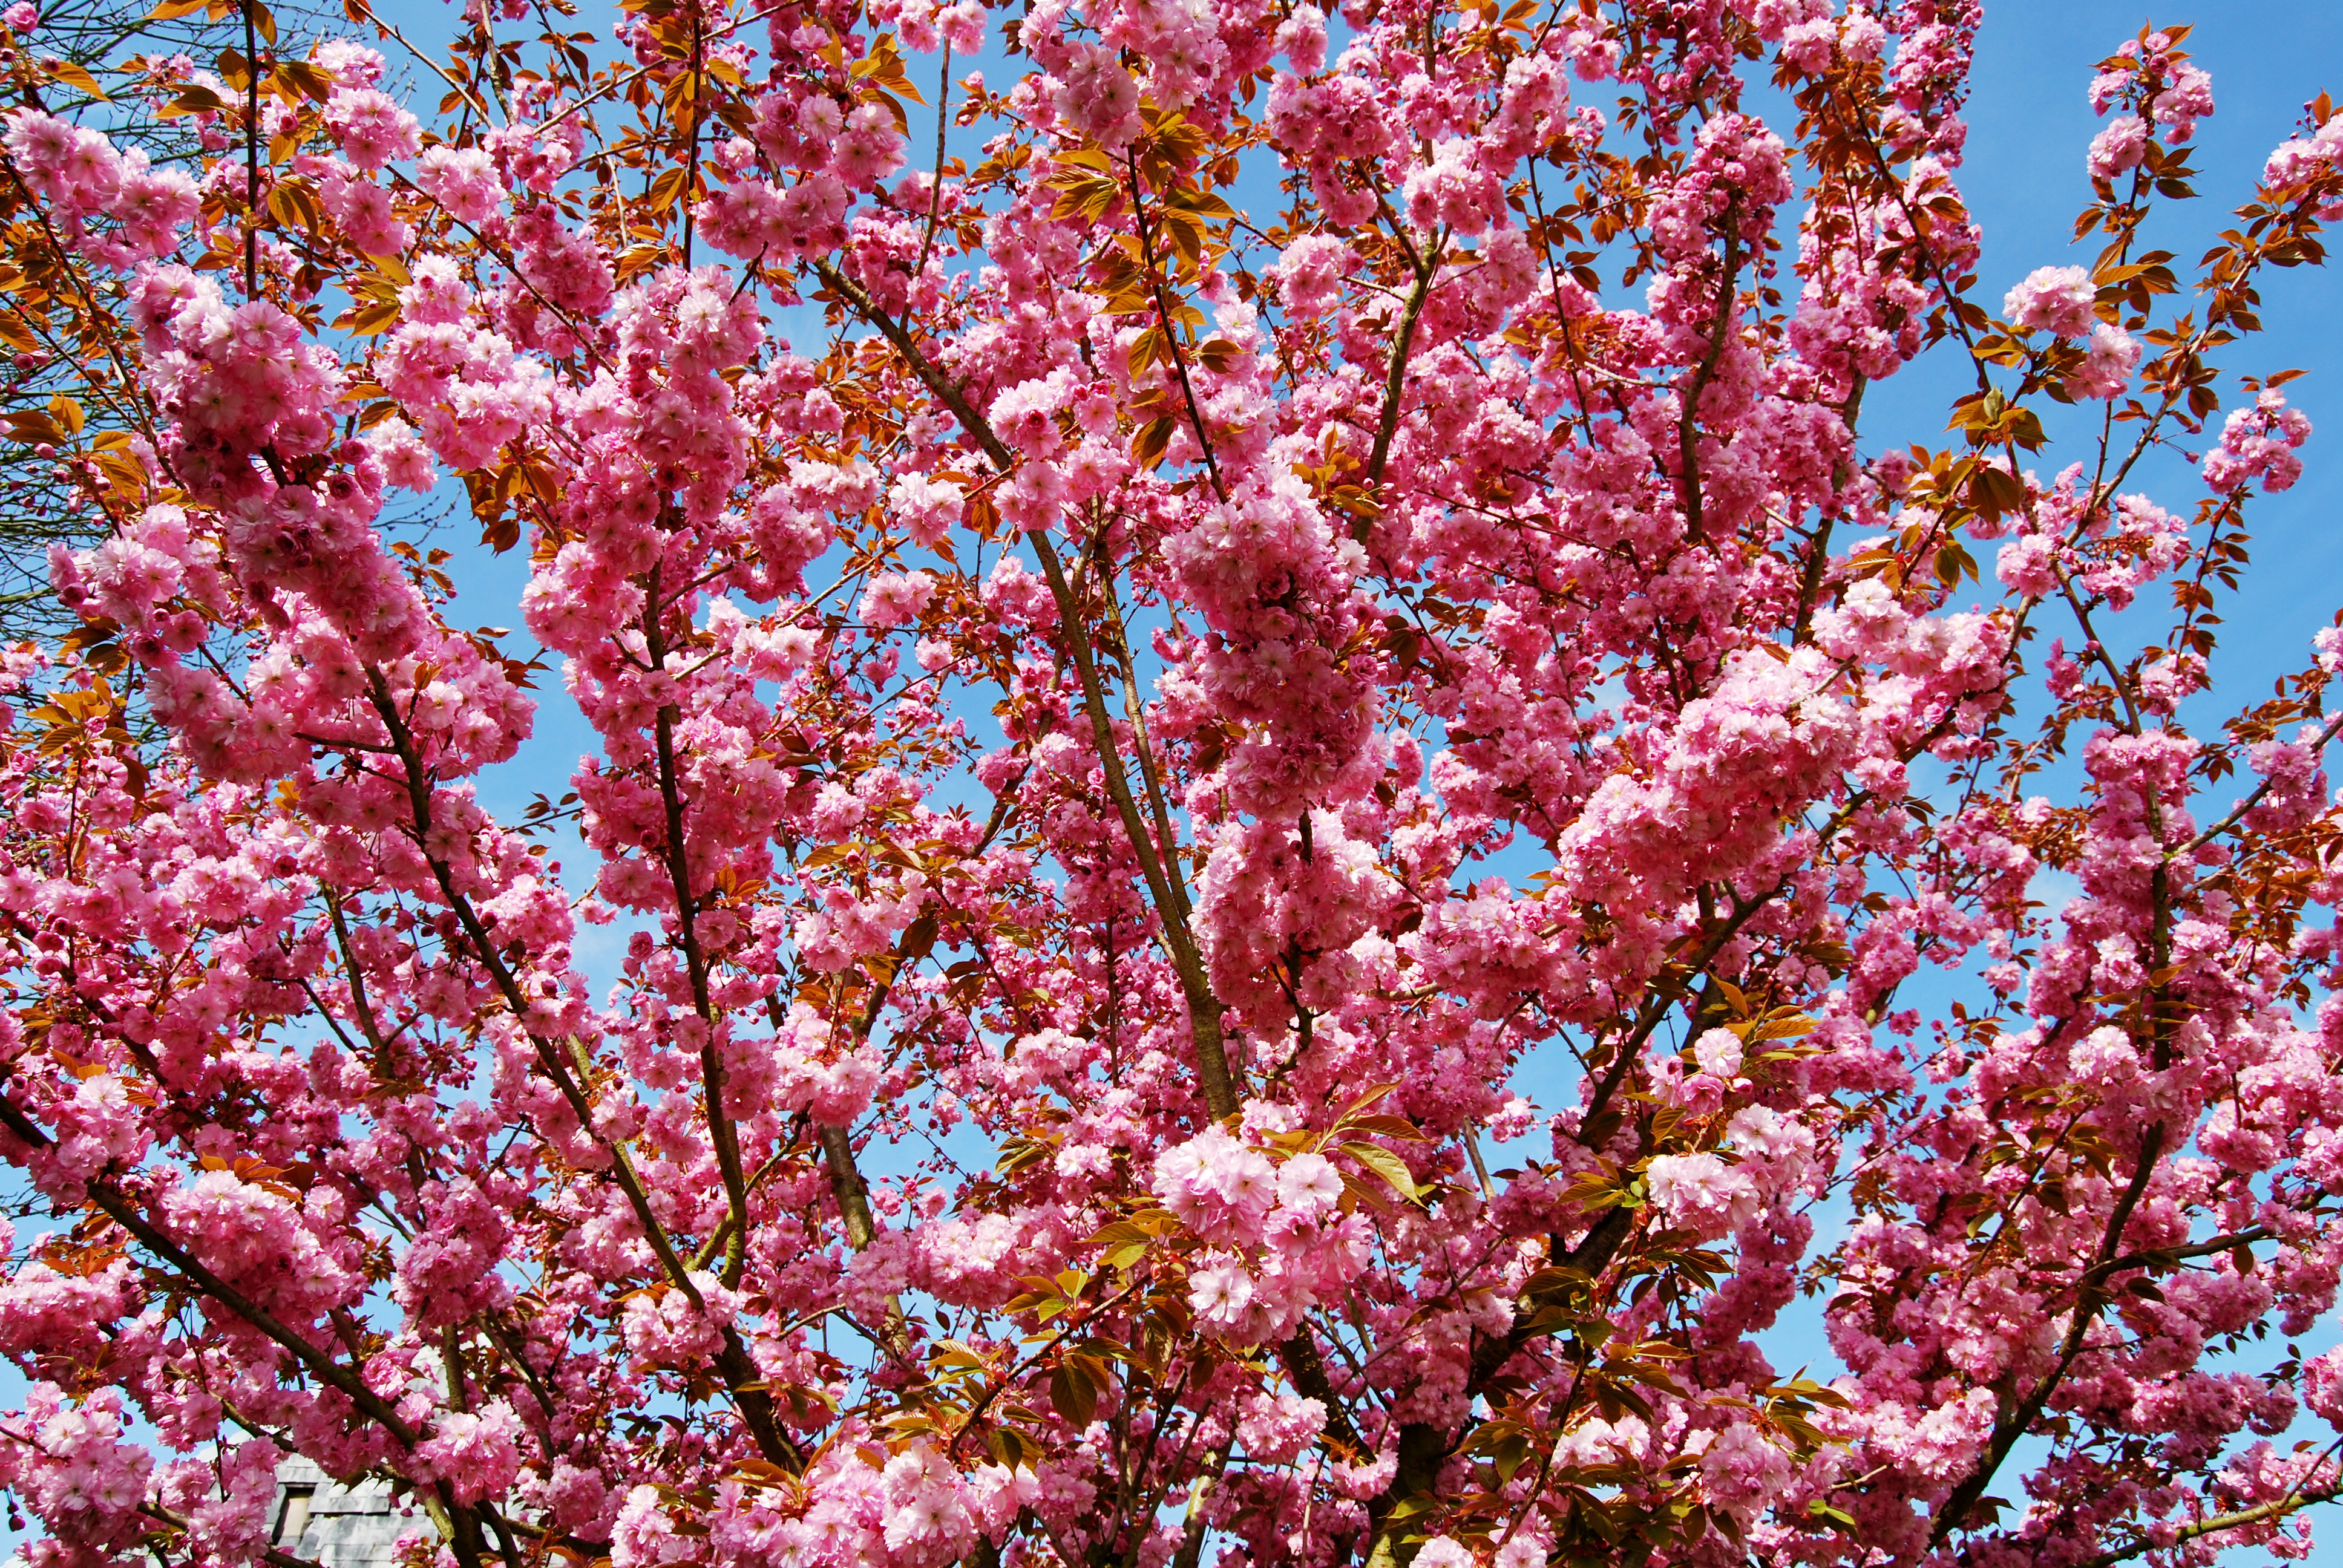
flowers, tree, pink, blossom, spring, plant, branch, cherry blossom, prunus, flower, shrub, autumn